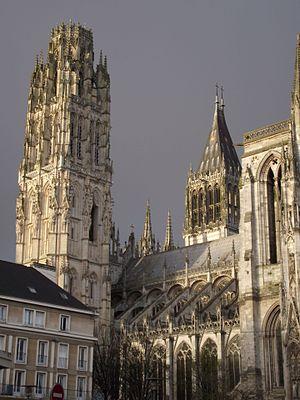
Rouen, Cathédrale Notre-Dame, Tour du Beurre